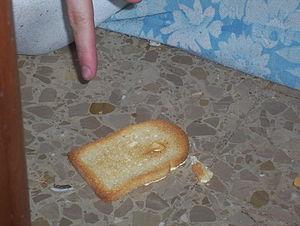
La loi de Murphy, développée par Edward A. Murphy Jr, un ingénieur aérospatial américain qui en énonça le premier le principe, est un adage qui s'énonce de la manière suivante :